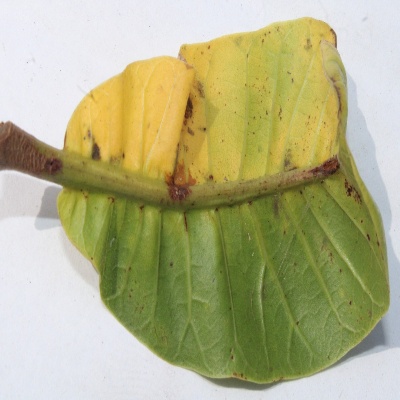
Crop: Cashew
Condition: anthracnose